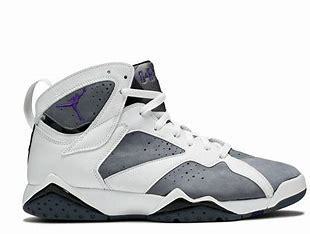
Brand: Jordan
Model: 7 Retro